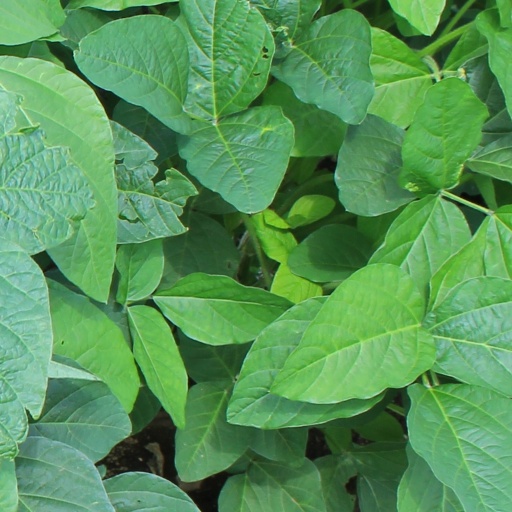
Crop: soybean